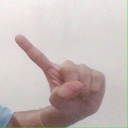
अक्षर: ए